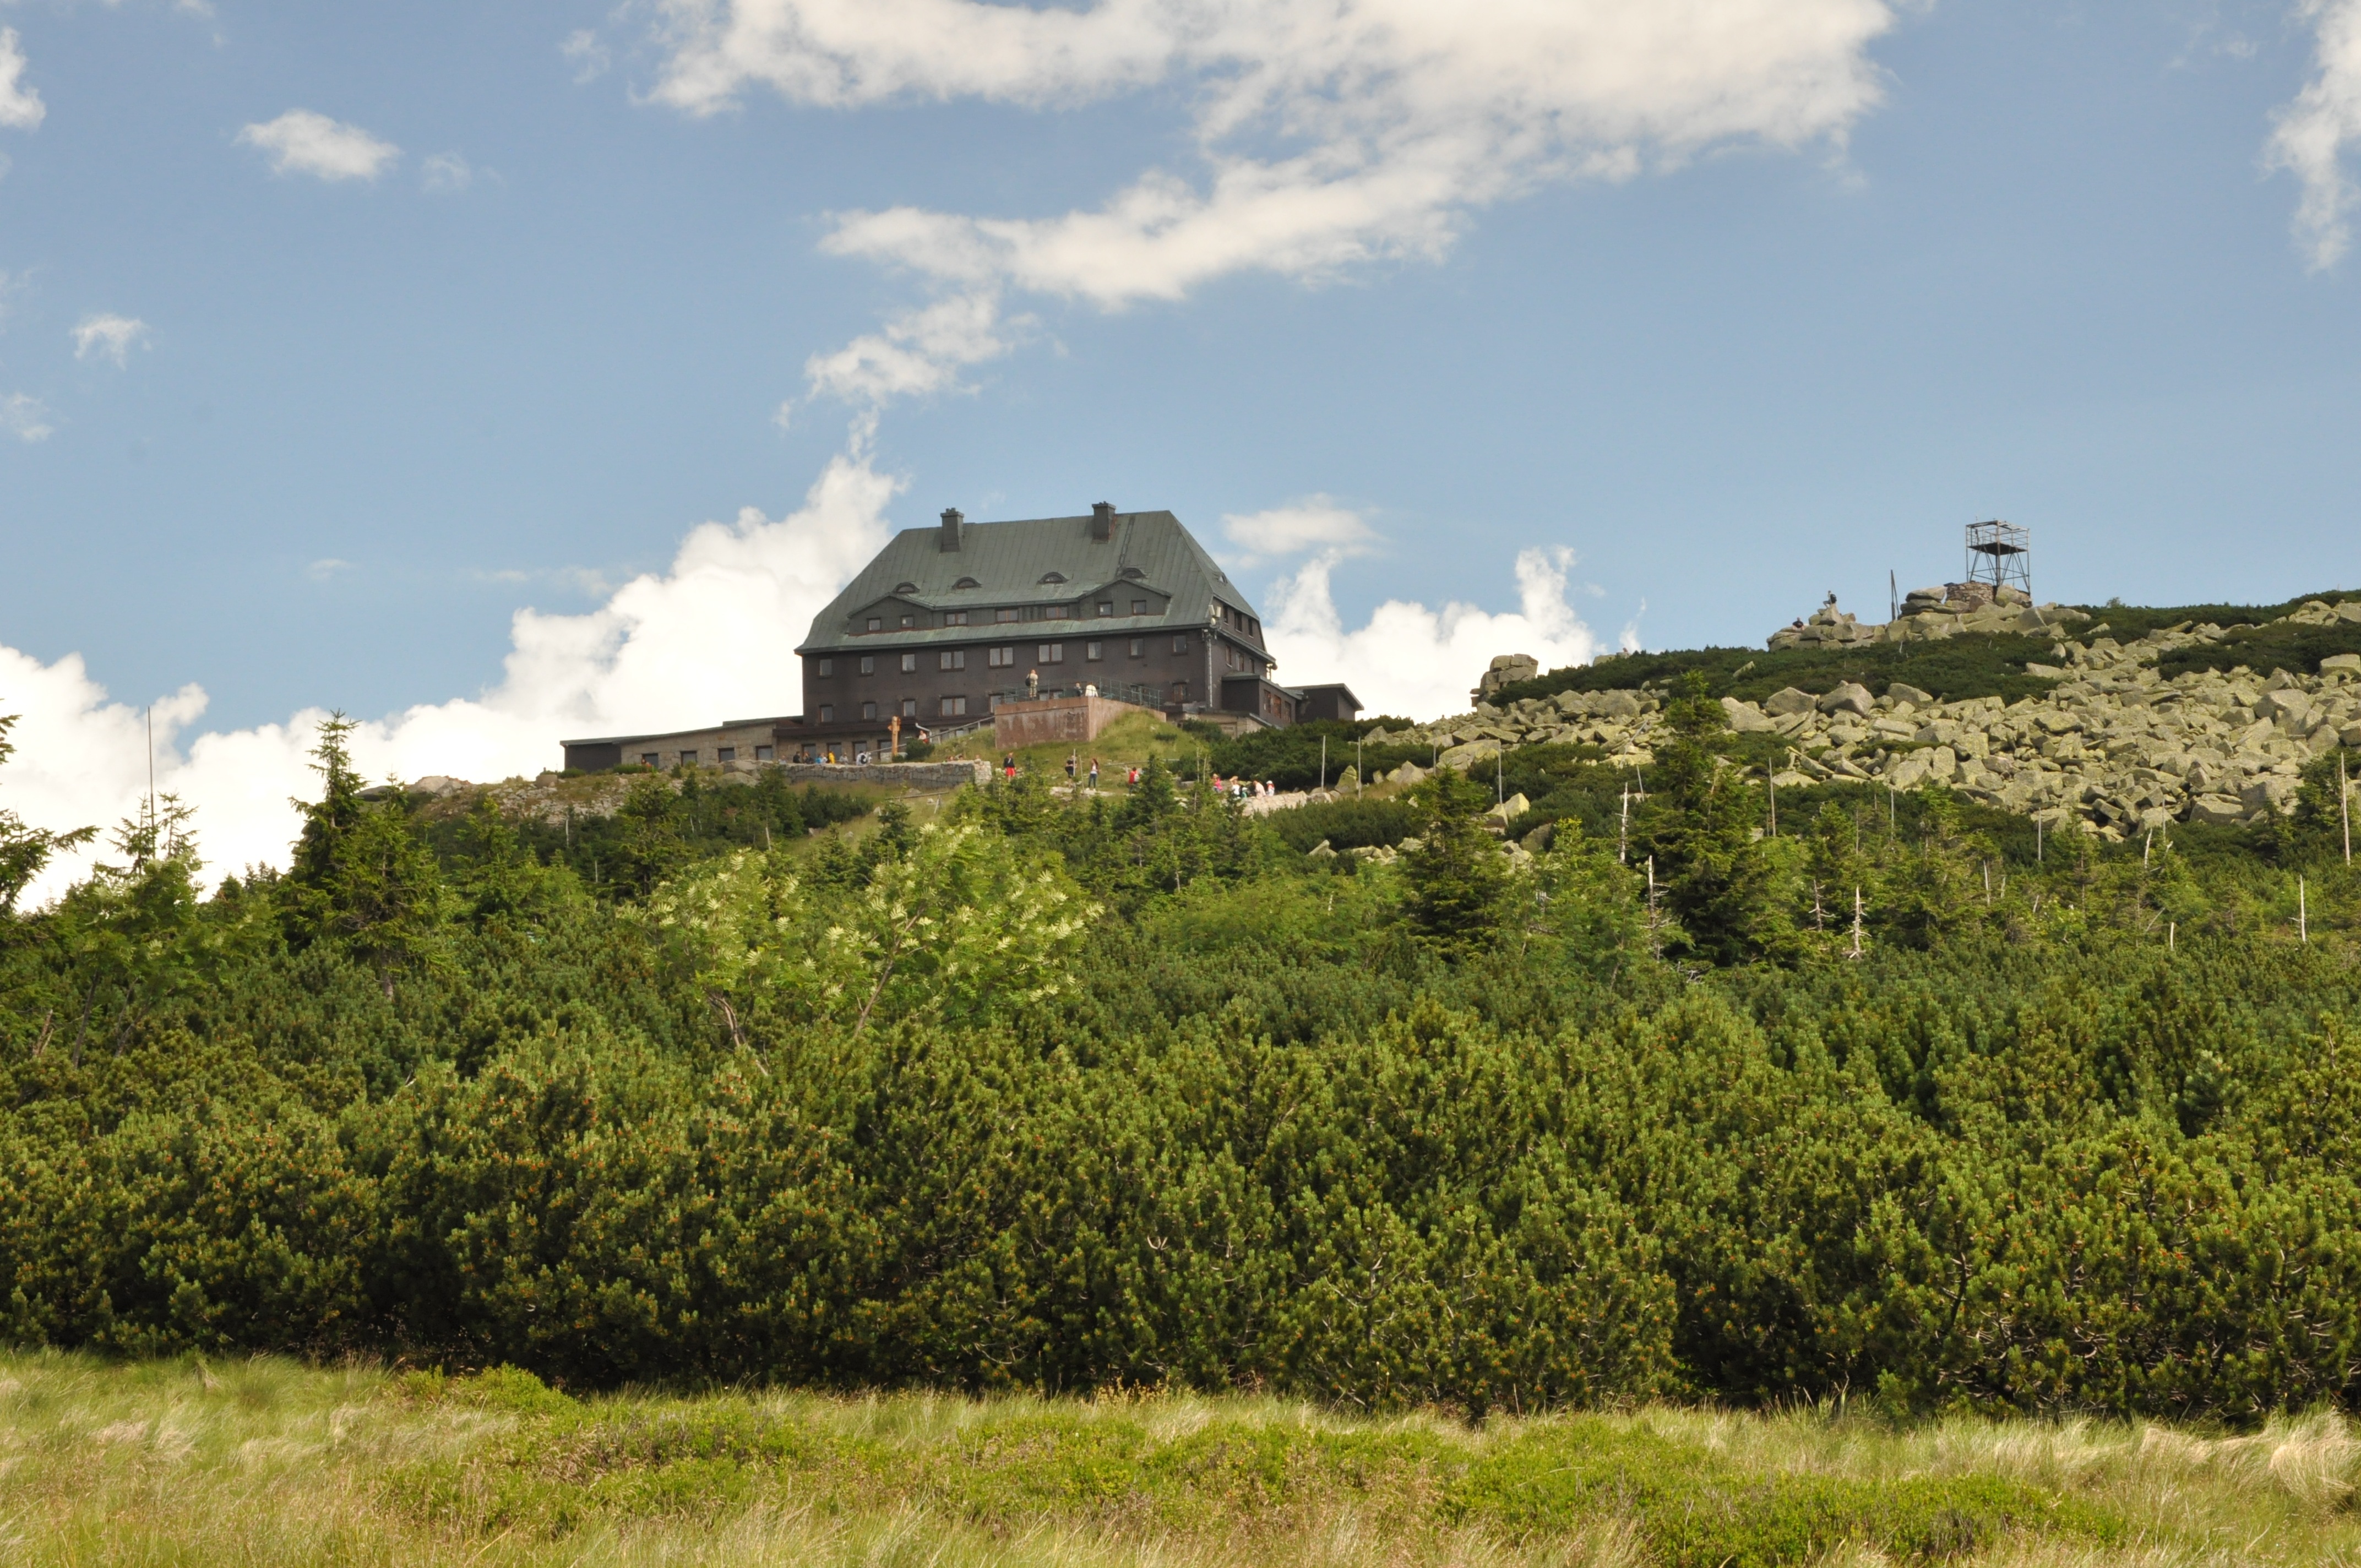
nature, field, farm, hill, building, summer, village, youth, holiday, fortification, agriculture, holidays, mountains, ruins, poland, estate, ecosystem, szrenica, rural area, mountain pine, sudetes